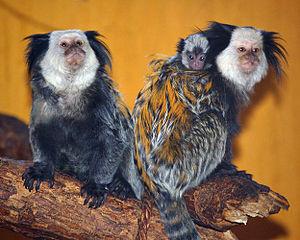
Les Ouistitis ou Callitriches sont un genre de singes du Nouveau Monde de la famille des Callitrichidae. Le long de la côte est du Brésil et au sud de l’Amazone, les ouistitis se sont diversifiés en une vingtaine d'espèces pesant entre 120 et 400 g et leur pelage peut être blanc, sombre ou bien encore agouti. Il est probable que d’autres espèces de ouistitis existent dans les régions mal connues qui s’étendent, d’ouest en est, du Rio Madeira au Rio Xingu.